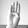
ASL letter: B